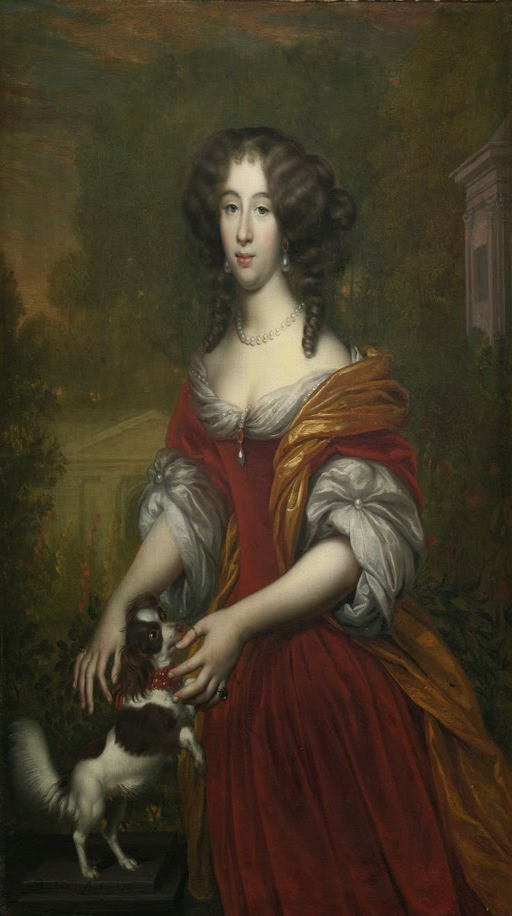
portrait of a lady by painting artist , 1676